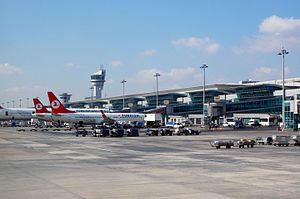
Terrorangrebet i Atatürk Lufthavn i Istanbul 2016
Terminal 2, hvor terroraktionen fandt sted.
Terrorangrebet i Atatürk Lufthavn i Istanbul, Tyrkiet i 2016 fandt sted den 28. juni med eksplosioner og skud i Terminal 2 i Atatürk Lufthavn i Istanbul, Tyrkiet. I henhold til tyrkiske premierminister Binali Yıldırım blev mindst 41 mennesker dræbt og 230 mennesker blev såret i tillæg til angriberne. Skyderi fandt sted på lufthavnens parkeringsplads, mens eksplosionerne skete ved indgangen til den internationale ankomstterminal, og synes at have været forårsaget af selvmordsbombere. Nogle rapporter erklærede, at eksplosionerne fandt sted i forskellige dele af lufthavnen. Der var tre gerningsmænd, der detonerede deres sprængstof i eller i nærheden af terminalen, men der var rapporter og vidner om, at der var fire bevæbnede mænd, som kørte væk fra eksplosionerne. Dette er endnu ikke blevet bekræftet af politifolk. En højtstående amerikansk efterretningstjeneste kilde fortalte CBS News, at de koordinerede angreb kun tog omkring 90 sekunder.